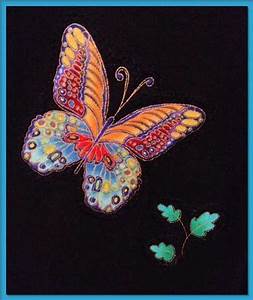
Label: butterfly